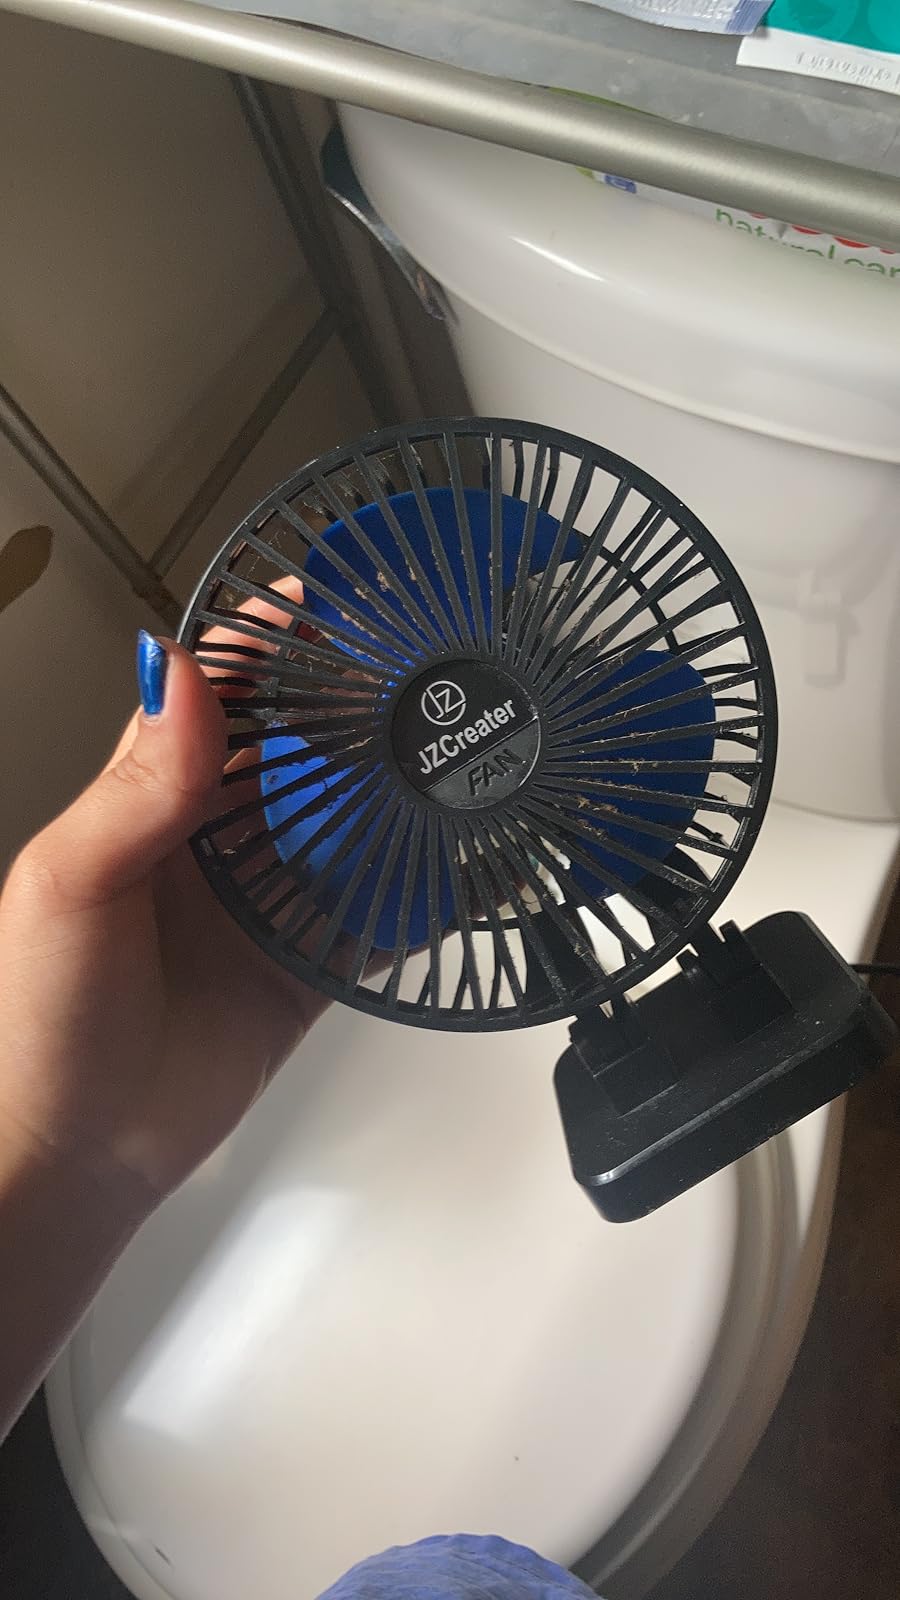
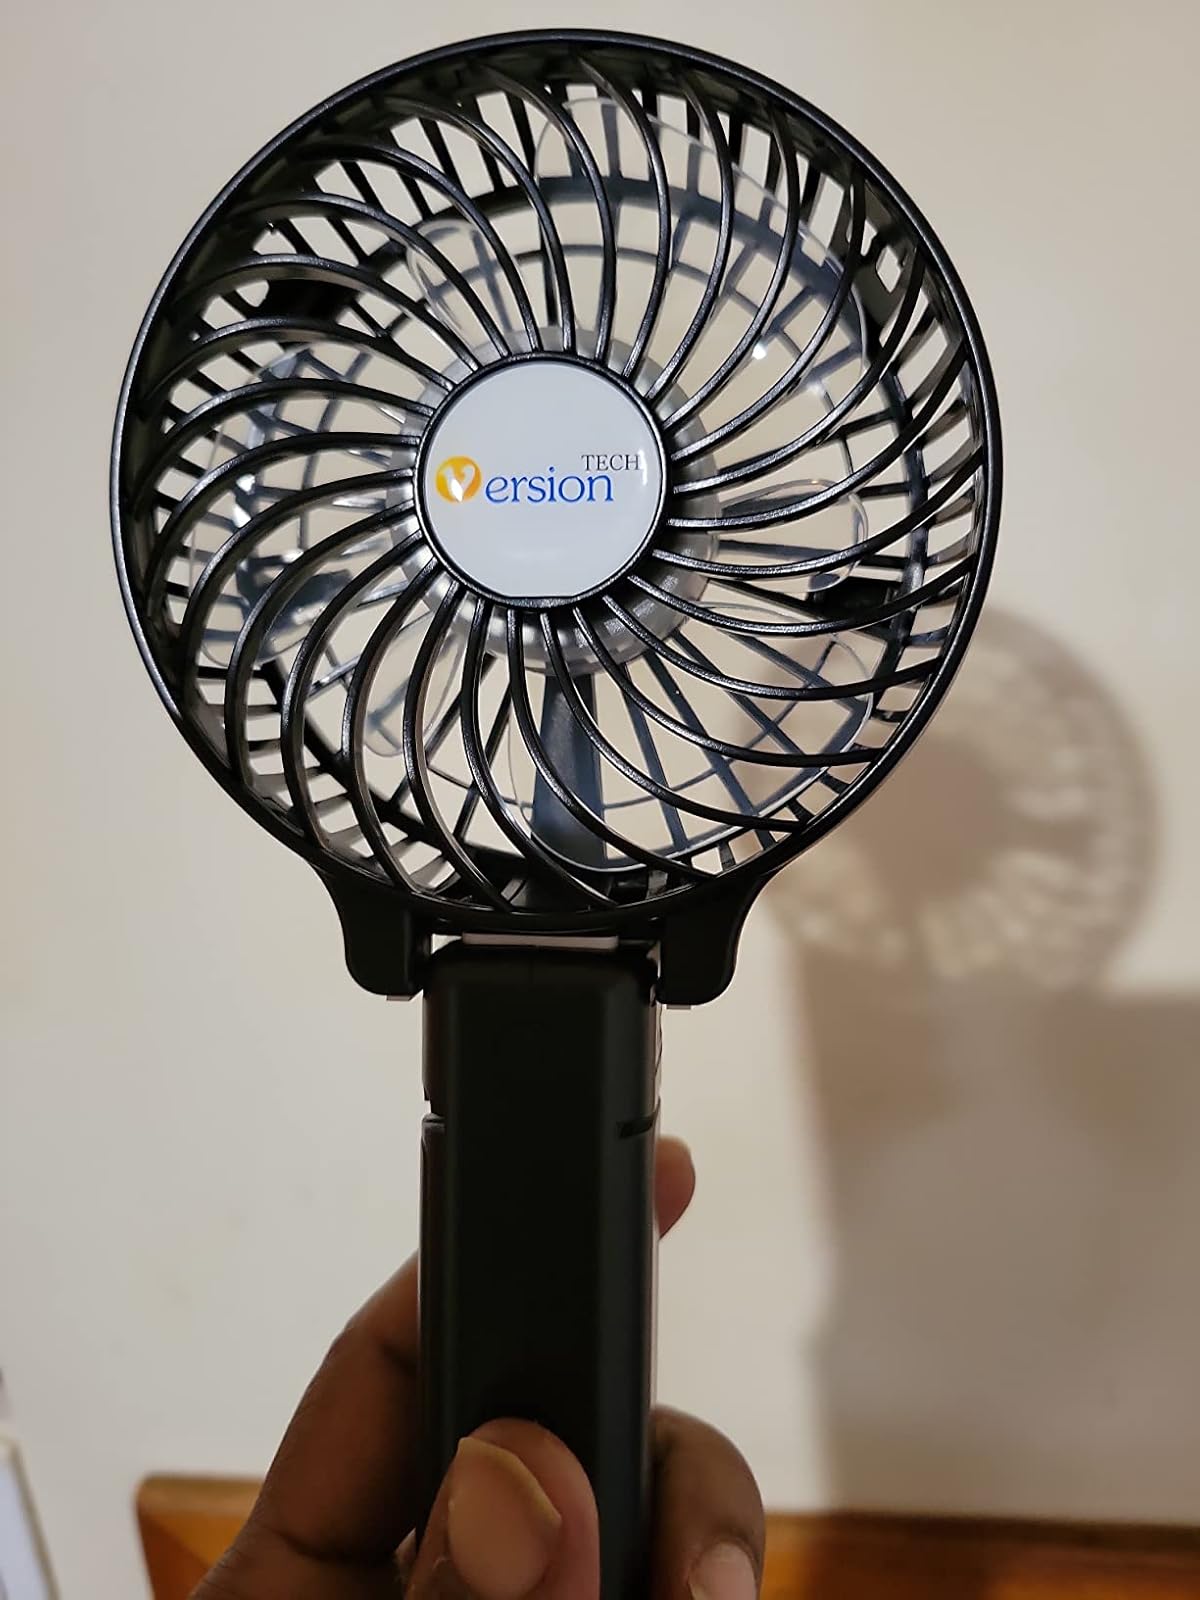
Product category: fan
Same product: no